Morningside Park (Manhattan)

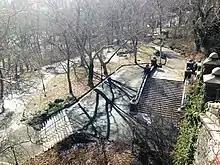
View of Morningside Park's central section from atop the cliff

The park's western border is formed by Morningside Drive, which is on top of a large retaining wall that drops sharply to the east. The retaining wall contains gneiss piers topped with granite, and as a parapet fence consisting of granite posts and an iron picket fence. Originally, this section also contained bronze railings, though these were replaced in 1954. At each of the intersections with Morningside Drive, except for those at 113th and 114th Streets, there are "overlook bays"balconies that slightly overhang the park below. The bays at 111th and 119th Street contain openings, originally used as rain shelters. All the bays are polygonal shaped, except for the one at 116th Street, which is round and contains the "Carl Schurz Monument". From this side, there are entrances at 112th, 113th, 114th, 116th, 118th, 120th, and 122nd Streets, with granite and gneiss stairways leading from the bays at the 116th through 120th Street entrances. A security booth at the 116th Street entrance was installed in 2006.